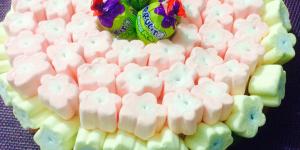
tarta de chuches facil